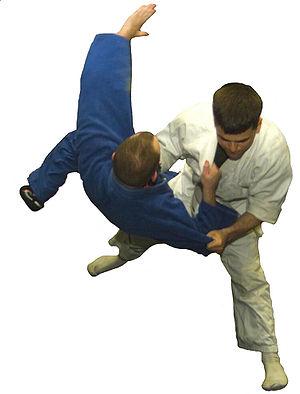
Le Gokyo ou Go-kyō-no-waza est l'ensemble des 40 techniques debout de projection du judo classées en 5 groupes. Reconnu en 1895 par le Kodokan, le Gokyo a été modifié en 1920.
Ō-soto-gari est une technique de projection du judo consistant à déséquilibrer l'adversaire vers l'arrière puis à le faire tomber en lui fauchant une jambe. C'est une technique très utilisée, et que les judokas doivent apprendre dès le début de leur formation.